Maserati Biturbo

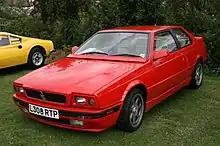

In 1991, the entire lineup was restyled for a second time, again by the hand of Marcello Gandini; the design features introduced with the Shamal were spread to the other models. Gandini developed an aerodynamic kit that included a unique spoiler at the base of the windscreen hiding the windshield wipers, a rear spoiler, and side skirts.